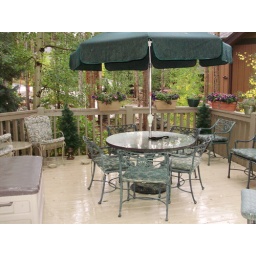
39 white cloud Ski in Ski out Breck